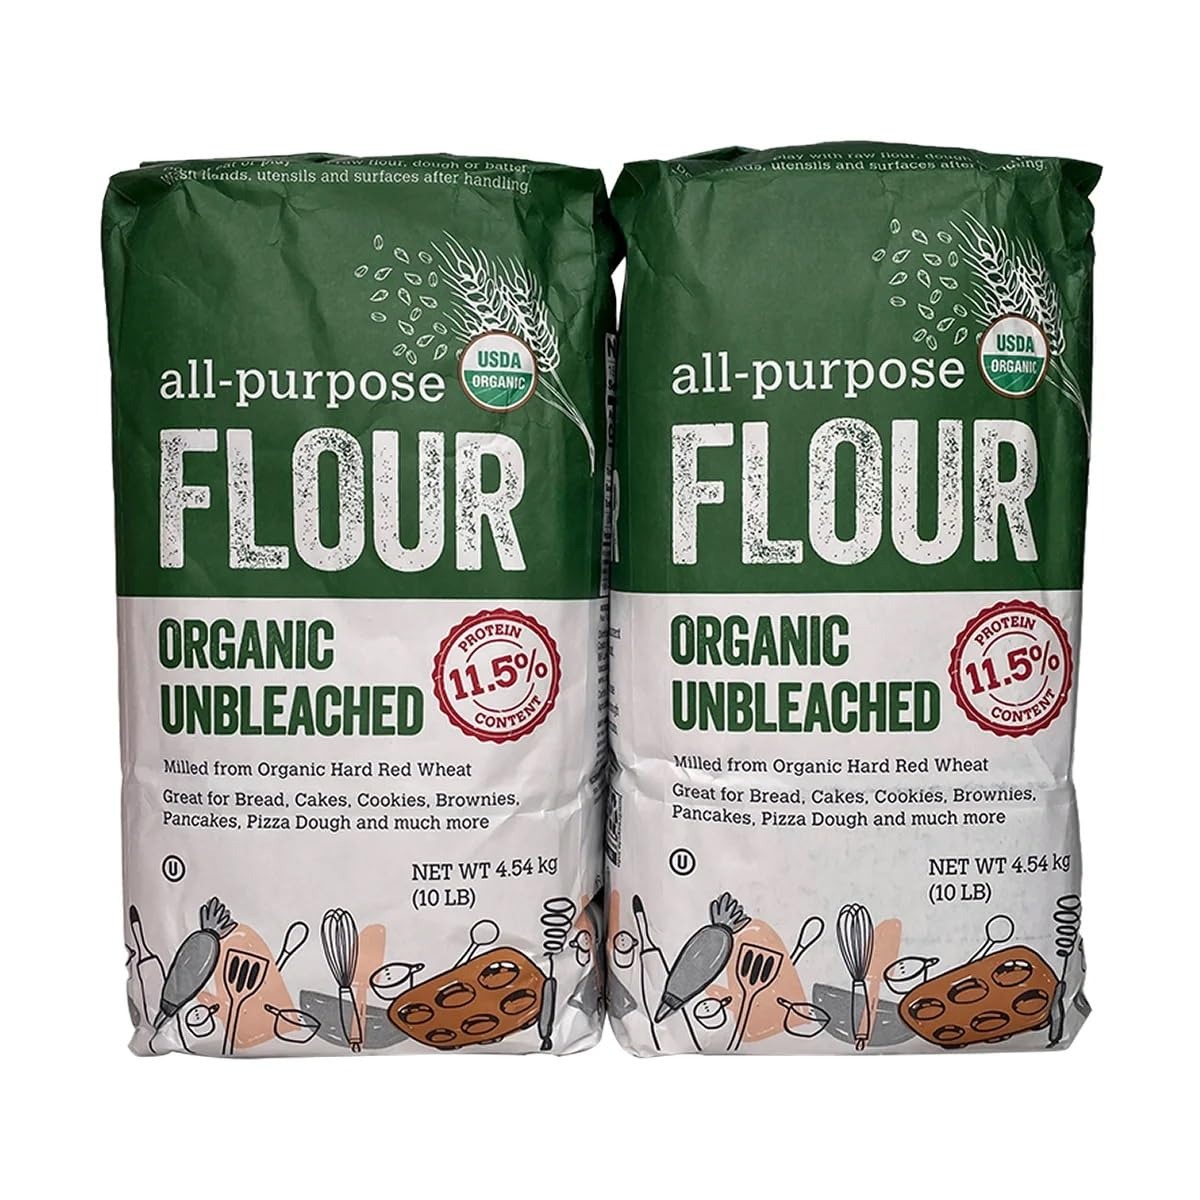
Item Name: Kirkland Signature Organic Unbleached All Purpose Flour, 10 Pounds (Pack of 2)
Bullet Point 1: Milled from organic hard red wheat
Bullet Point 2: Great for bread, cakes, cookies, brownies, pancakes, pizza dough and much more
Bullet Point 3: 10 pound bag
Bullet Point 4: 2 bags
Bullet Point 5: Kirkland Signature Organic Unbleached All Purpose Flour, 10 Pounds (Pack of 2)
Product Description: Organic all-purpose flour is exceptionally versatile. A consistent blend of organic hard red wheat, milled to a minimum of 11.5% gluten-developing protein. These characteristics make it soft enough for delicate cakes, flaky pie crusts, fluffy pancakes and melt-in-your-mouth cookies, yet substantial enough for your favorite pizza dough and bread recipes.
Value: 320.0
Unit: Ounce

Price: 19.99